Hugh Cornwell

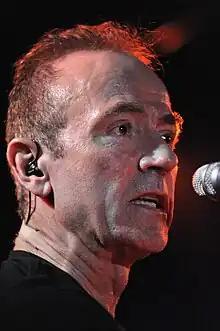
Cornwell performing in 2010

Hugh Alan Cornwell (born 28 August 1949) is an English musician, singer-songwriter and writer, best known for being the lead vocalist and lead guitarist for the punk rock and new wave band the Stranglers from 1974 to 1990. Since leaving the Stranglers, Cornwell has recorded a further ten solo studio albums and continues to record and perform live.